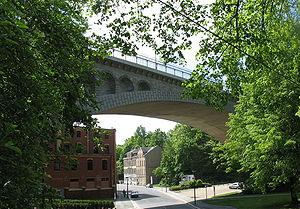
Cette liste de ponts d'Allemagne a pour vocation de présenter une liste des plus célèbres ponts d'Allemagne, tant par leurs caractéristiques dimensionnelles, que par leur intérêt architectural ou historique.
Le pont de la Paix ou pont du Syratal ou pont Frédéric-Auguste ou pont de Plauen est un pont routier en arc reliant deux quartiers de la ville de Plauen en Saxe, en Allemagne.